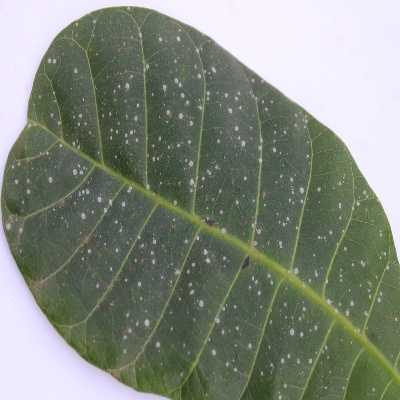
Crop: Cashew
Condition: red rust